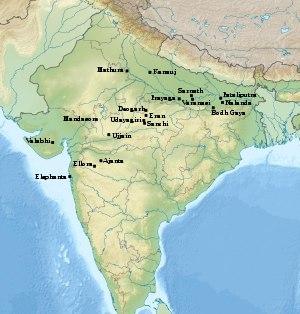
Les Gupta sont une dynastie ayant régné sur le nord de l'Inde de la fin du IIIᵉ siècle aux alentours du milieu du VIᵉ siècle. Leur origine reste mystérieuse et il est probable qu'ils aient tout d'abord été un clan de roitelets à la tête de petits États dans la vallée du Gange et de ses affluents. Cette dynastie connaît une expansion rapide au IVᵉ siècle, sous l'impulsion des conquérants Chandragupta et Samudragupta, et voit l'apogée de sa prospérité durant la première moitié du Vᵉ siècle, notamment sous le règne de Kumâragupta Iᵉʳ et de son fils Skandagupta. Le déclin des Gupta débute ensuite, sous l'effet d'invasions extérieures et de forces centrifuges, et leur fin reste mal connue.